August Cappelen

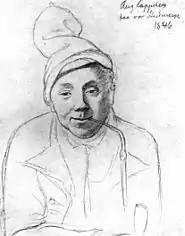
Portrait sketch by Hans Gude (1846)

Hermann August Cappelen (1 May 1827 – 8 March 1852) was a Norwegian painter. Cappelen was best known for his melancholic, dramatic and romantic landscape compositions.